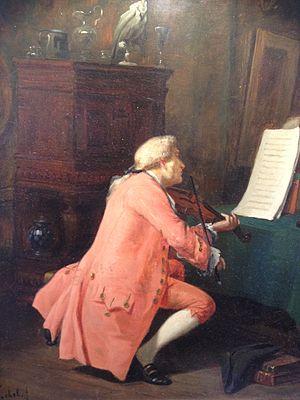
Benjamin Eugène Fichel